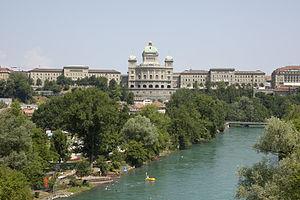
La façade sud du Palais fédéral (Berne, Suisse).